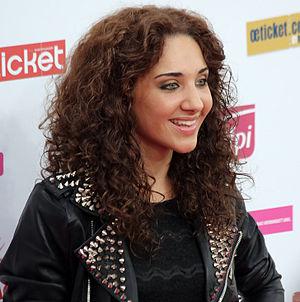
Natália Kelly, née le 18 décembre 1994 à Hartford, est une chanteuse autrichienne.